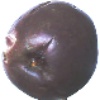
Label: passion_fruit